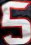
Number: 5